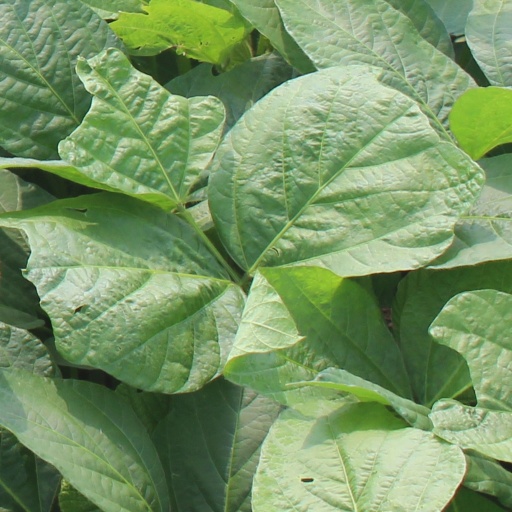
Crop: soybean